South Philadelphia

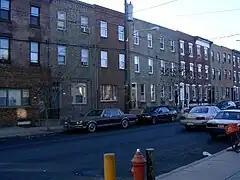
Row housing in South Philly, 2004

The South Philadelphia Planning Analysis Section is bounded by South Street on the north and the Delaware and Schuylkill rivers to their confluence. The portions on either side of Broad Street are known as South Philadelphia West and South Philadelphia East.